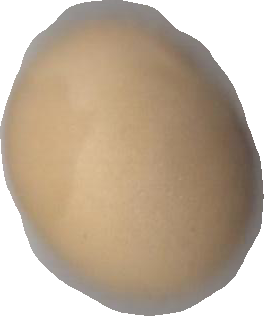
Variety: Dega